Rings of Uranus

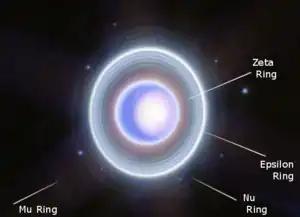

The rings of Uranus consists of 13 planetary rings. They are intermediate in complexity between the more extensive set around Saturn and the simpler systems around Jupiter and Neptune. The rings of Uranus were discovered on March 10, 1977, by James L. Elliot, Edward W. Dunham, and Jessica Mink. William Herschel had also reported observing rings in 1789; modern astronomers are divided on whether he could have seen them, as they are very dark and faint.